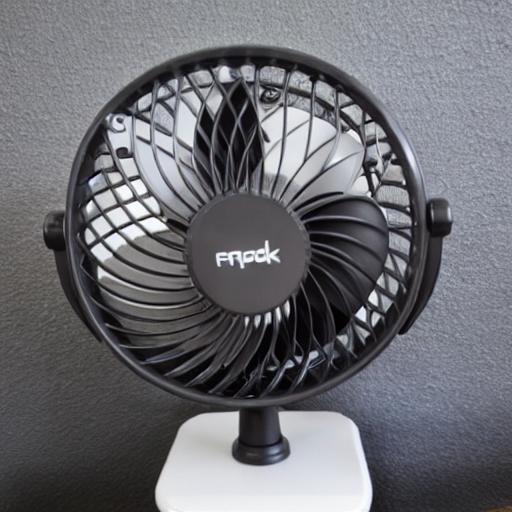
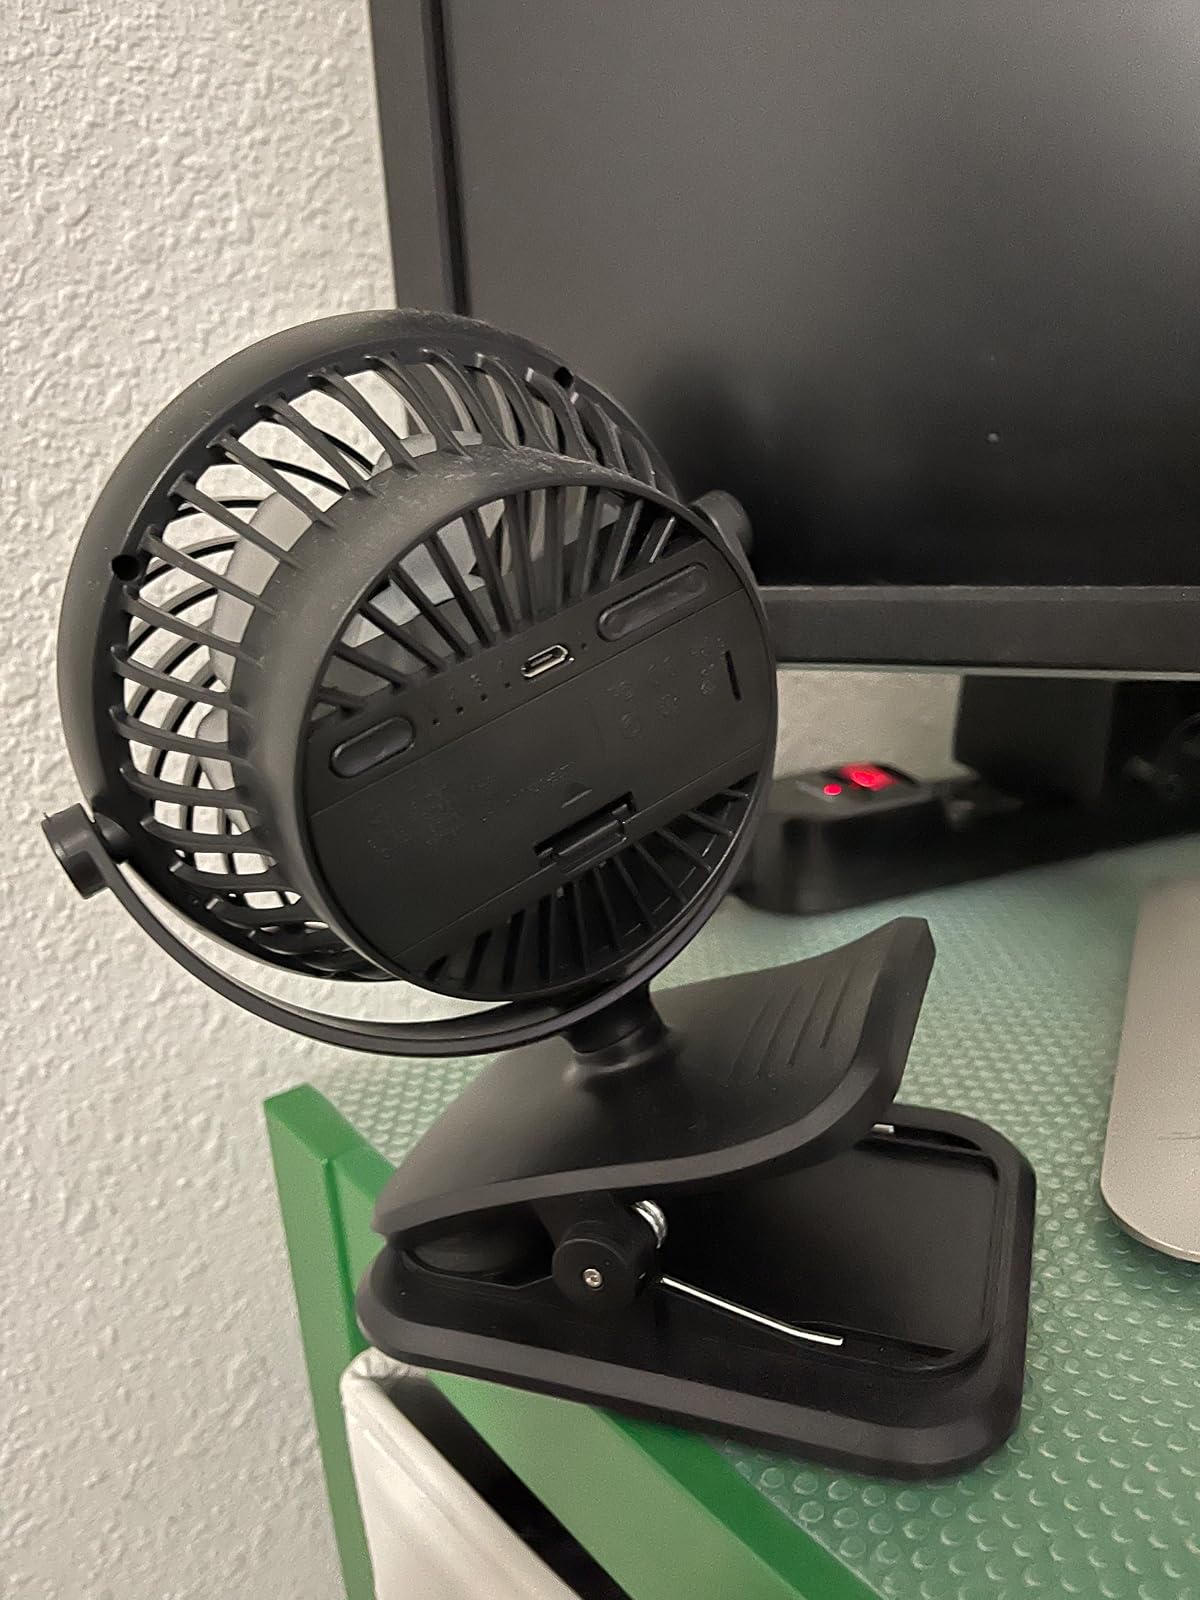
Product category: fan
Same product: no